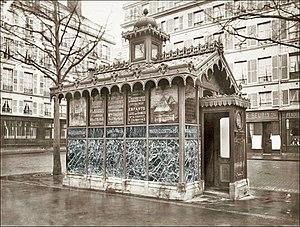
La plomberie est un métier très ancien, dont l'origine remonte à la construction des pyramides en Égypte antique ; attesté par des tuyaux en cuivre vieux de 4 500 ans, c'est un métier qui n'a cessé de s'améliorer et de se développer au cours des siècles et des générations de plombiers qui l'on servi.